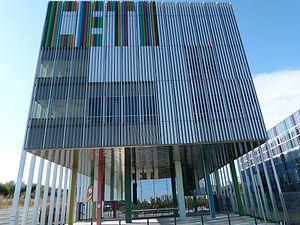
Façade du CETI dans la zone de l'union concue par les architectes Luc Saison et Isabelle Menu
Le Centre européen des textiles innovants est un centre de recherche textile crée en 2012 et situé dans la région Hauts-de-France entre Tourcoing et Roubaix. Il est implanté dans l'Écoquartier de l'Union et fait partie du pôle de compétitivité UP-TEX. Le centre est consacré à l’innovation, au prototypage et à la valorisation technologique. Il est dirigé par Bertrand Delesalle et Pascal Denizart et le bâtiment a été conçu par les architectes Luc Saison et Isabelle Menu.